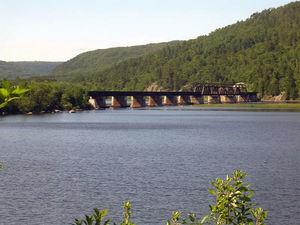
La rivière des Outaouais est le principal affluent du fleuve Saint-Laurent et constitue un important segment de la frontière entre les provinces canadiennes du Québec et de l'Ontario. L’Outaouais a joué un rôle déterminant de voie de pénétration dans le continent nord-américain, au nord vers la baie d’Hudson et à l’ouest vers les Grands Lacs. Elle est la plus longue rivière du Québec. Elle est nommée en l'honneur de la nation des Outaouais.